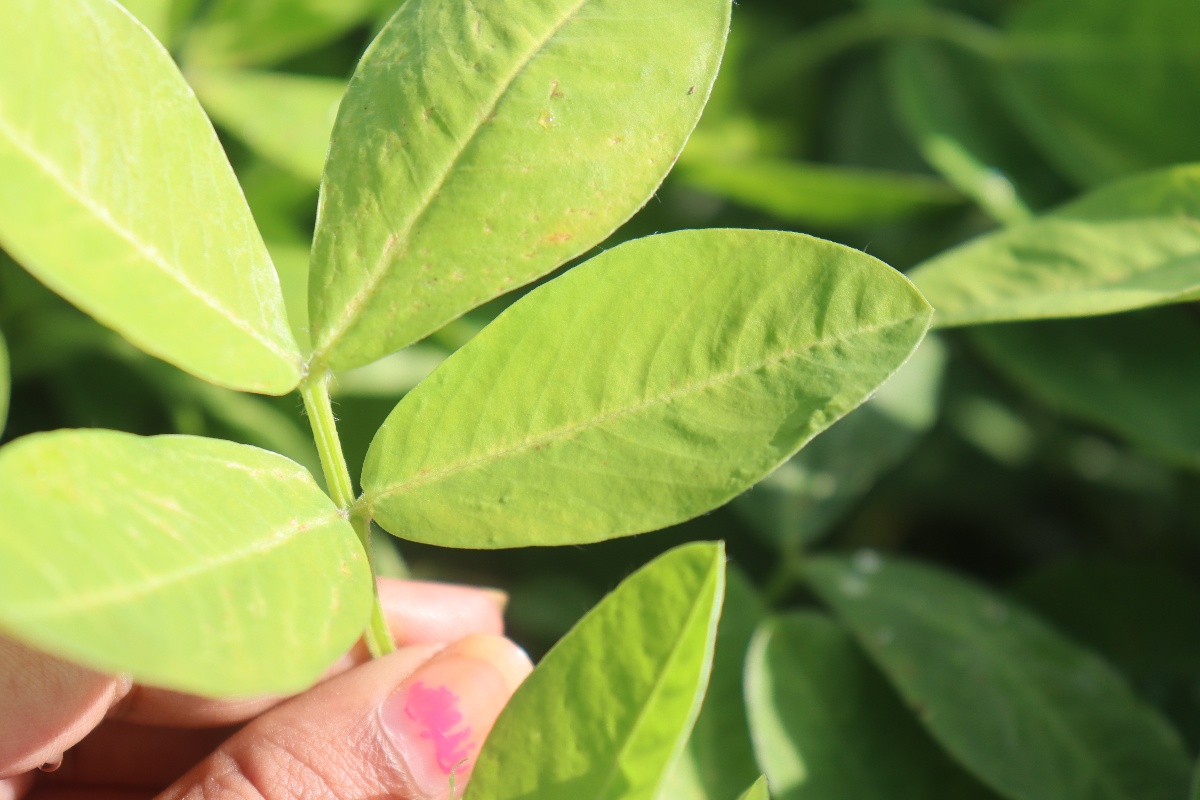
Label: healthy leaf